Castle of Castelo Rodrigo

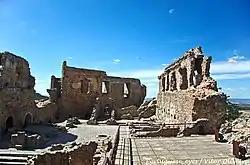
Ruins of the castle

The Castle of Castelo Rodrigo is a medieval castle in the civil parish of Castelo Rodrigo in the municipality of Figueira de Castelo Rodrigo, district of Guarda in Portugal.